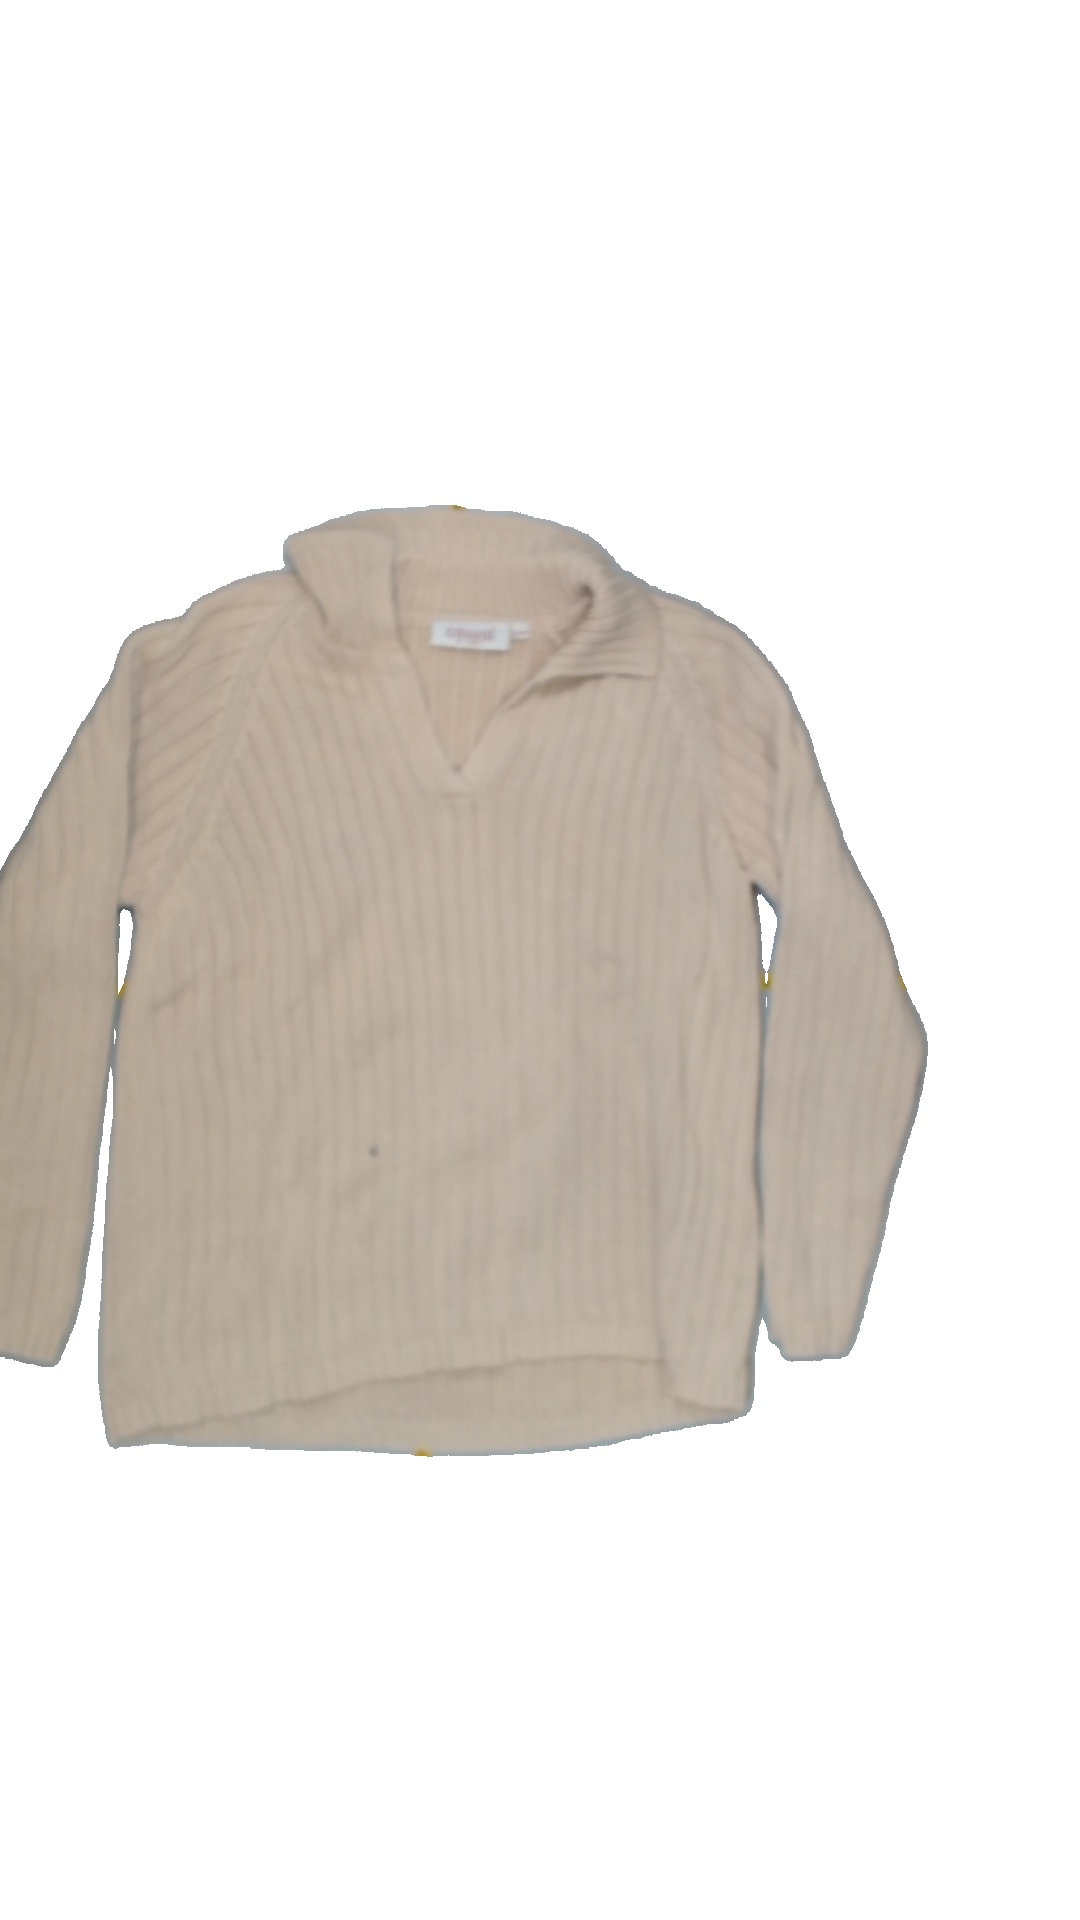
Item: Sweater (Ladies)
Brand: Lindex
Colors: Beige
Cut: Regular, V-collar
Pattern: Plain
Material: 100%cotton
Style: No trend
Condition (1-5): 4
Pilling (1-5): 5
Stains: No
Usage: Reuse
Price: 50-100